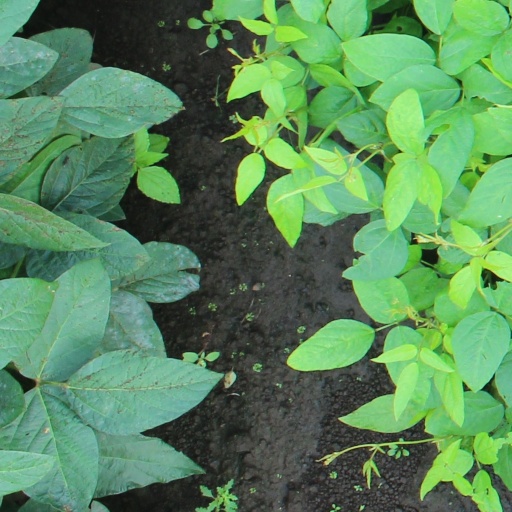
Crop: soybean